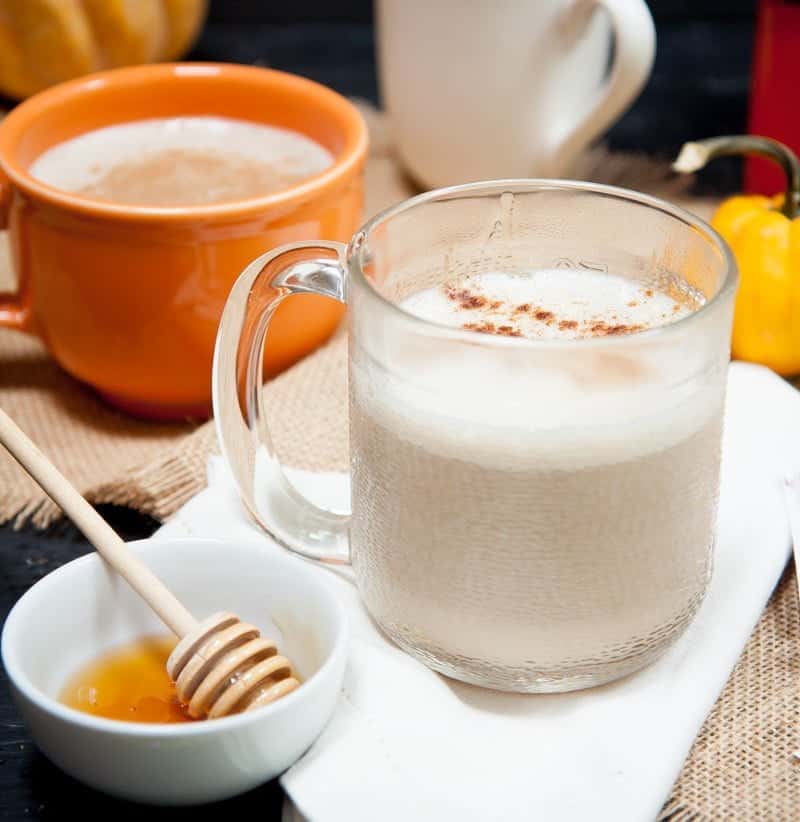
Dish: chai